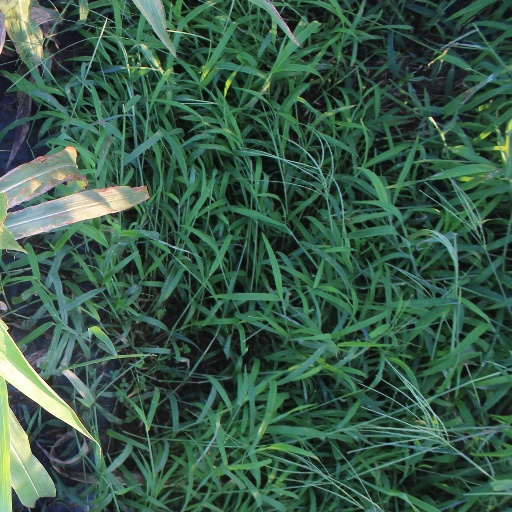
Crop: sorghum